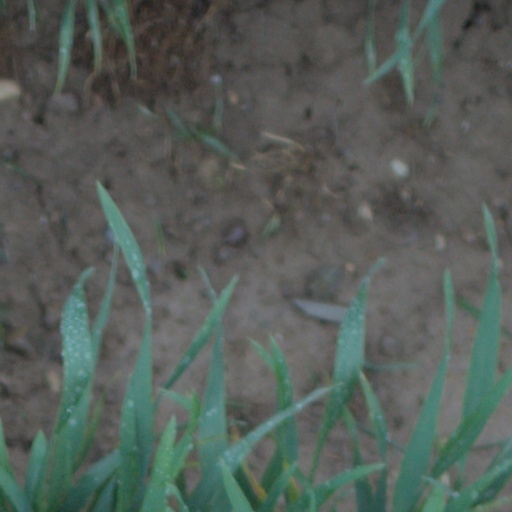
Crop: wheat